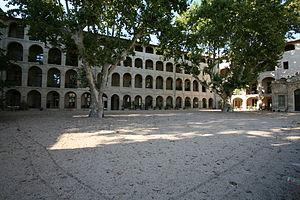
Clos des arts, Avignon, Vaucluse, France.
Le dictionnaire des rues d'Avignon est un dictionnaire des rues de la commune d'Avignon, commune française dans le département de Vaucluse.
La ville d'Avignon a compté et compte encore de nombreuses églises, principalement en raison de son histoire, qui l'a vue devenir au XIVᵉ siècle la capitale de la chrétienté, avec l'installation des papes à l'intérieur de ses murs. Après le départ des papes, les temps incertains des XVᵉ et XVIᵉ siècles laissent place à un déploiement d'une piété baroque dans la ville, avec la construction de nombreuses églises, chapelles et la fondation de très nombreux couvents, lui faisant mériter le nom qui lui est parfois donné, « Altera Roma ».